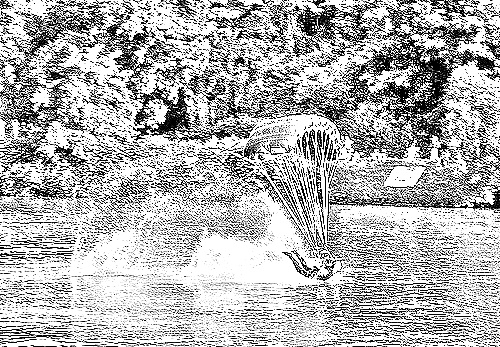
Portrait style: Sketch Portrait